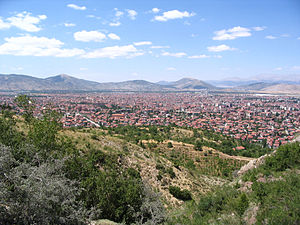
Isparta
Udsigt over Isparta
Isparta er en by beliggende i det sydvestlige Tyrkiet og er på samme tid hovedstad i en provins, der også hedder Isparta. Byen har et indbyggertal på 145.641, mens det samlede indbyggertal i hele provinsen er på 407.463. Provinsen består af 12 subprovinser, 51 bydistrikter og 174 landsbyer og omfatter et areal på 8.993 km².